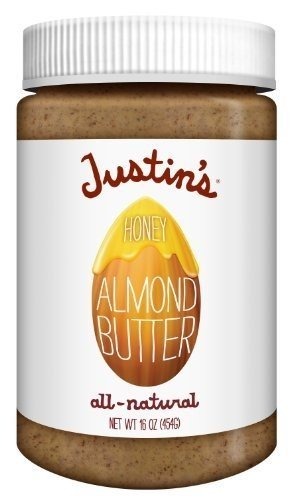
Item Name: Justin's Nut Butter Natural Honey Almond Butter ( 16 Oz)
Value: 1.0
Unit: Count

Price: 31.18